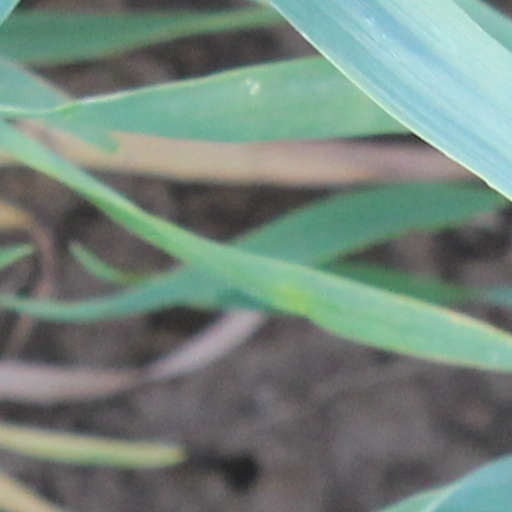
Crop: wheat